Alex Neal-Bullen

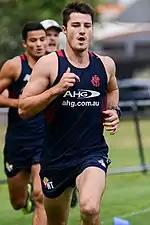
Neal-Bullen at training in November 2015

Neal-Bullen was recruited by the Melbourne Football Club with their third selection and the fortieth overall in the 2014 national draft. After a delayed start to the 2015 season through knee injuries, he made his debut in round eleven against at Etihad Stadium. He kicked his first goal the following week in the twenty-four point victory against at Simonds Stadium and finished the match with three goals. After his debut, he missed only one match for the remainder of the season and managed eleven games overall with a total of six goals; furthermore, Melbourne football operations manager, Josh Mahoney, noted Neal-Bullen had "adapted really quickly to the demands of being an AFL player" which saw him extend his contract until the end of 2017, despite being in contract for the 2016 season.